Nick Wayne

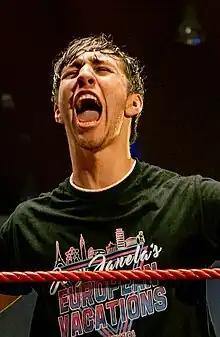
Wayne during a match in 2023

On the July 21, 2024 episode of "Collision", The Patriarchy defeated the Bang Bang Gang (Juice Robinson and The Gunns) for the vacant AEW World Trios Championship after interference from Mother Wayne. This is Wayne's first world championship title win and also makes Wayne, at 19 years old, the youngest champion in AEW. On August 25 at All In, The Patriarchy lost the AEW World Trios Championship in a four-way London ladder match to Pac and Blackpool Combat Club (Claudio Castagnoli and Wheeler Yuta), ending their reign at 37 days. On the March 12, 2025 episode of "Dynamite", Wayne stood up to Cage after the latter lost his AEW World Championship match at Revolution three days prior. On April 17 at the Spring BreakThru episode of "Collision", Wayne defeated Komander to win the ROH World Television Championship for the first time and also makes Wayne, at 19 years old, the youngest title holder. This marked Wayne's first ever singles championship in a major promotion. On July 11 at Supercard of Honor, Wayne successfully defended his title against Titán. After Christian and Wayne failed to win the AEW World Tag Team Championship from The Hurt Syndicate (Bobby Lashley and Shelton Benjamin) at All In: Texas on July 12, 2025, Wayne (along with Kip Sabian) turned on Christian and attacked him, thus disbanding The Patriarchy.